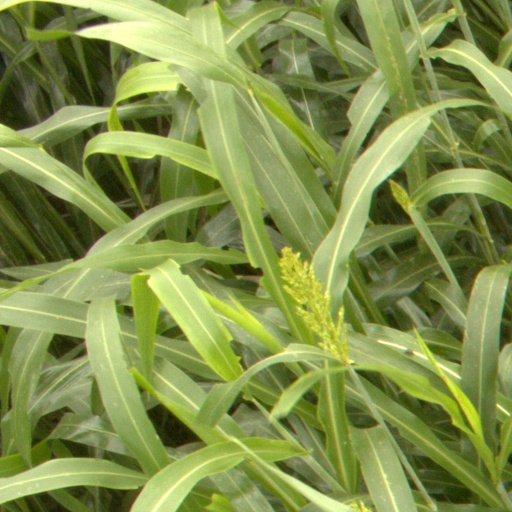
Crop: sorghum